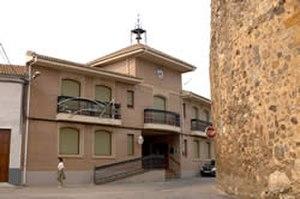
Navianos de Valverde est une municipalité espagnole de la communauté autonome de Castille-et-León et de la province de Zamora. En 2015, elle compte 205 habitants.